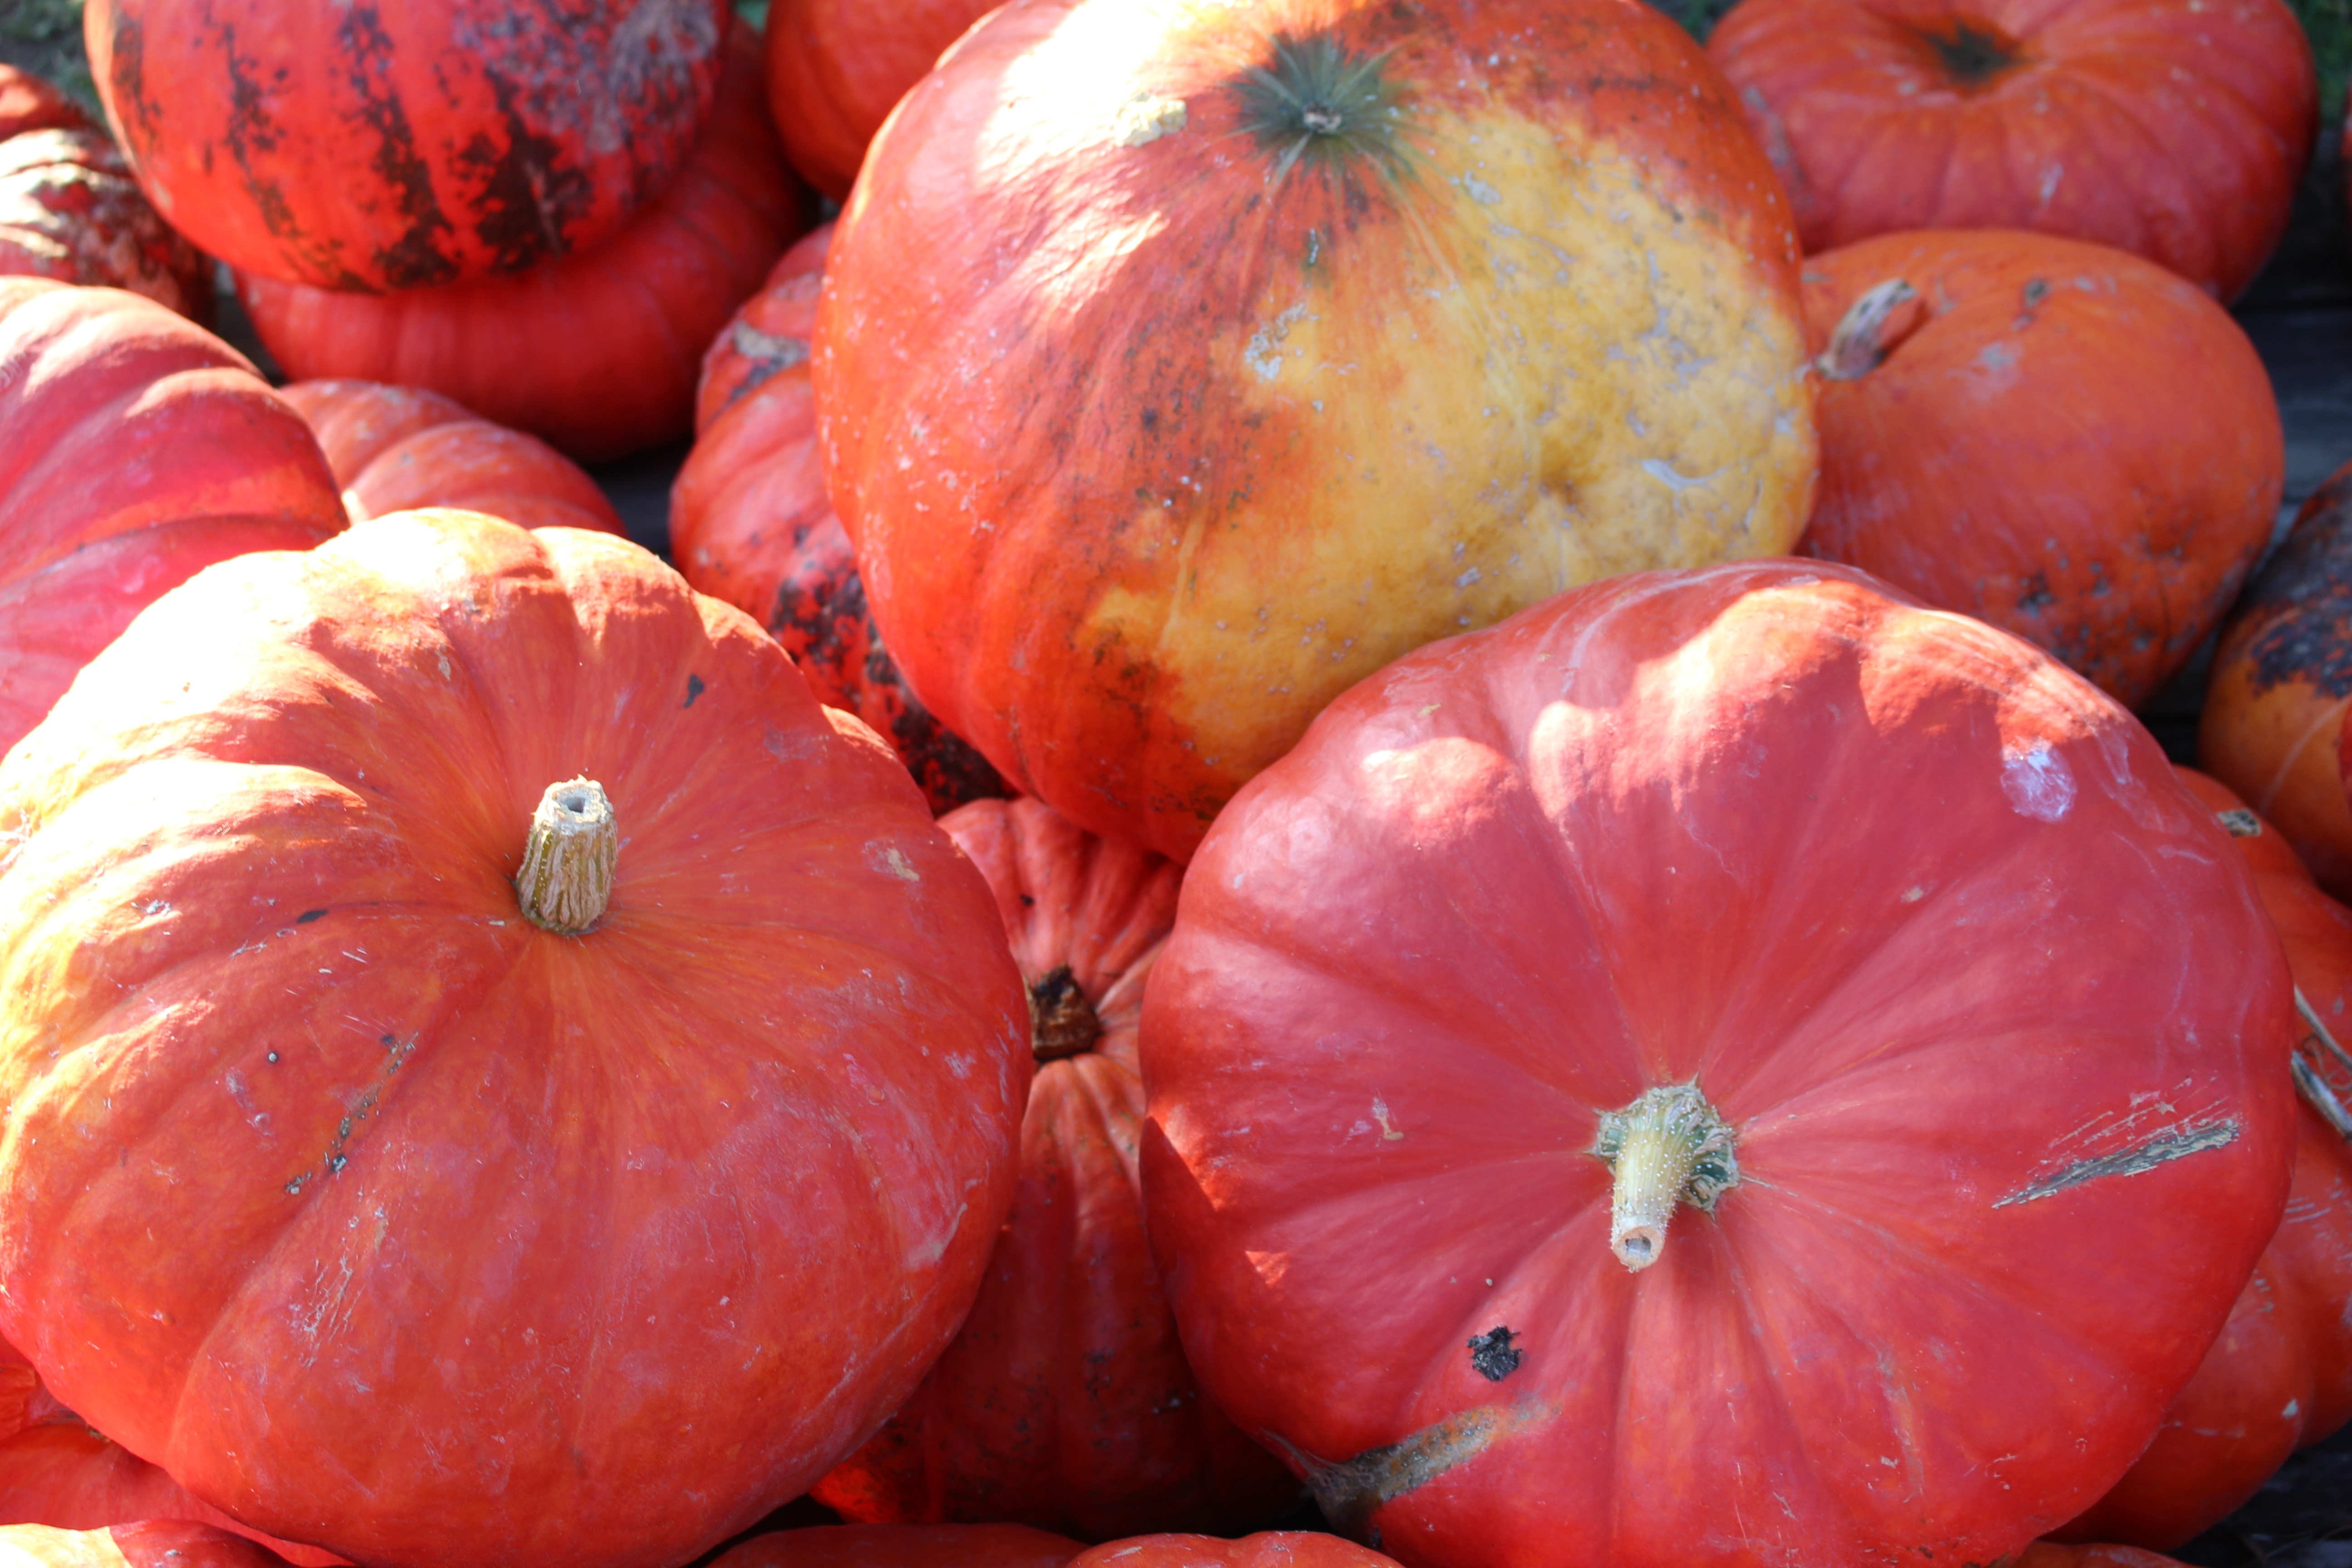
plant, fruit, flower, food, red, harvest, produce, vegetable, autumn, pumpkin, tomato, calabaza, pumpkins, decorative squashes, flowering plant, winter squash, land plant